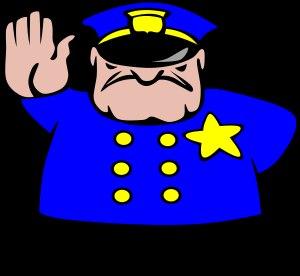
Elinor Ostrom, née le 7 août 1933 à Los Angeles et morte le 12 juin 2012 à Bloomington, est une politologue et économiste américaine. En octobre 2009, elle est la première femme à recevoir le prix dit Nobel d'économie, avec Oliver Williamson, « pour son analyse de la gouvernance économique, et en particulier, des biens communs ».